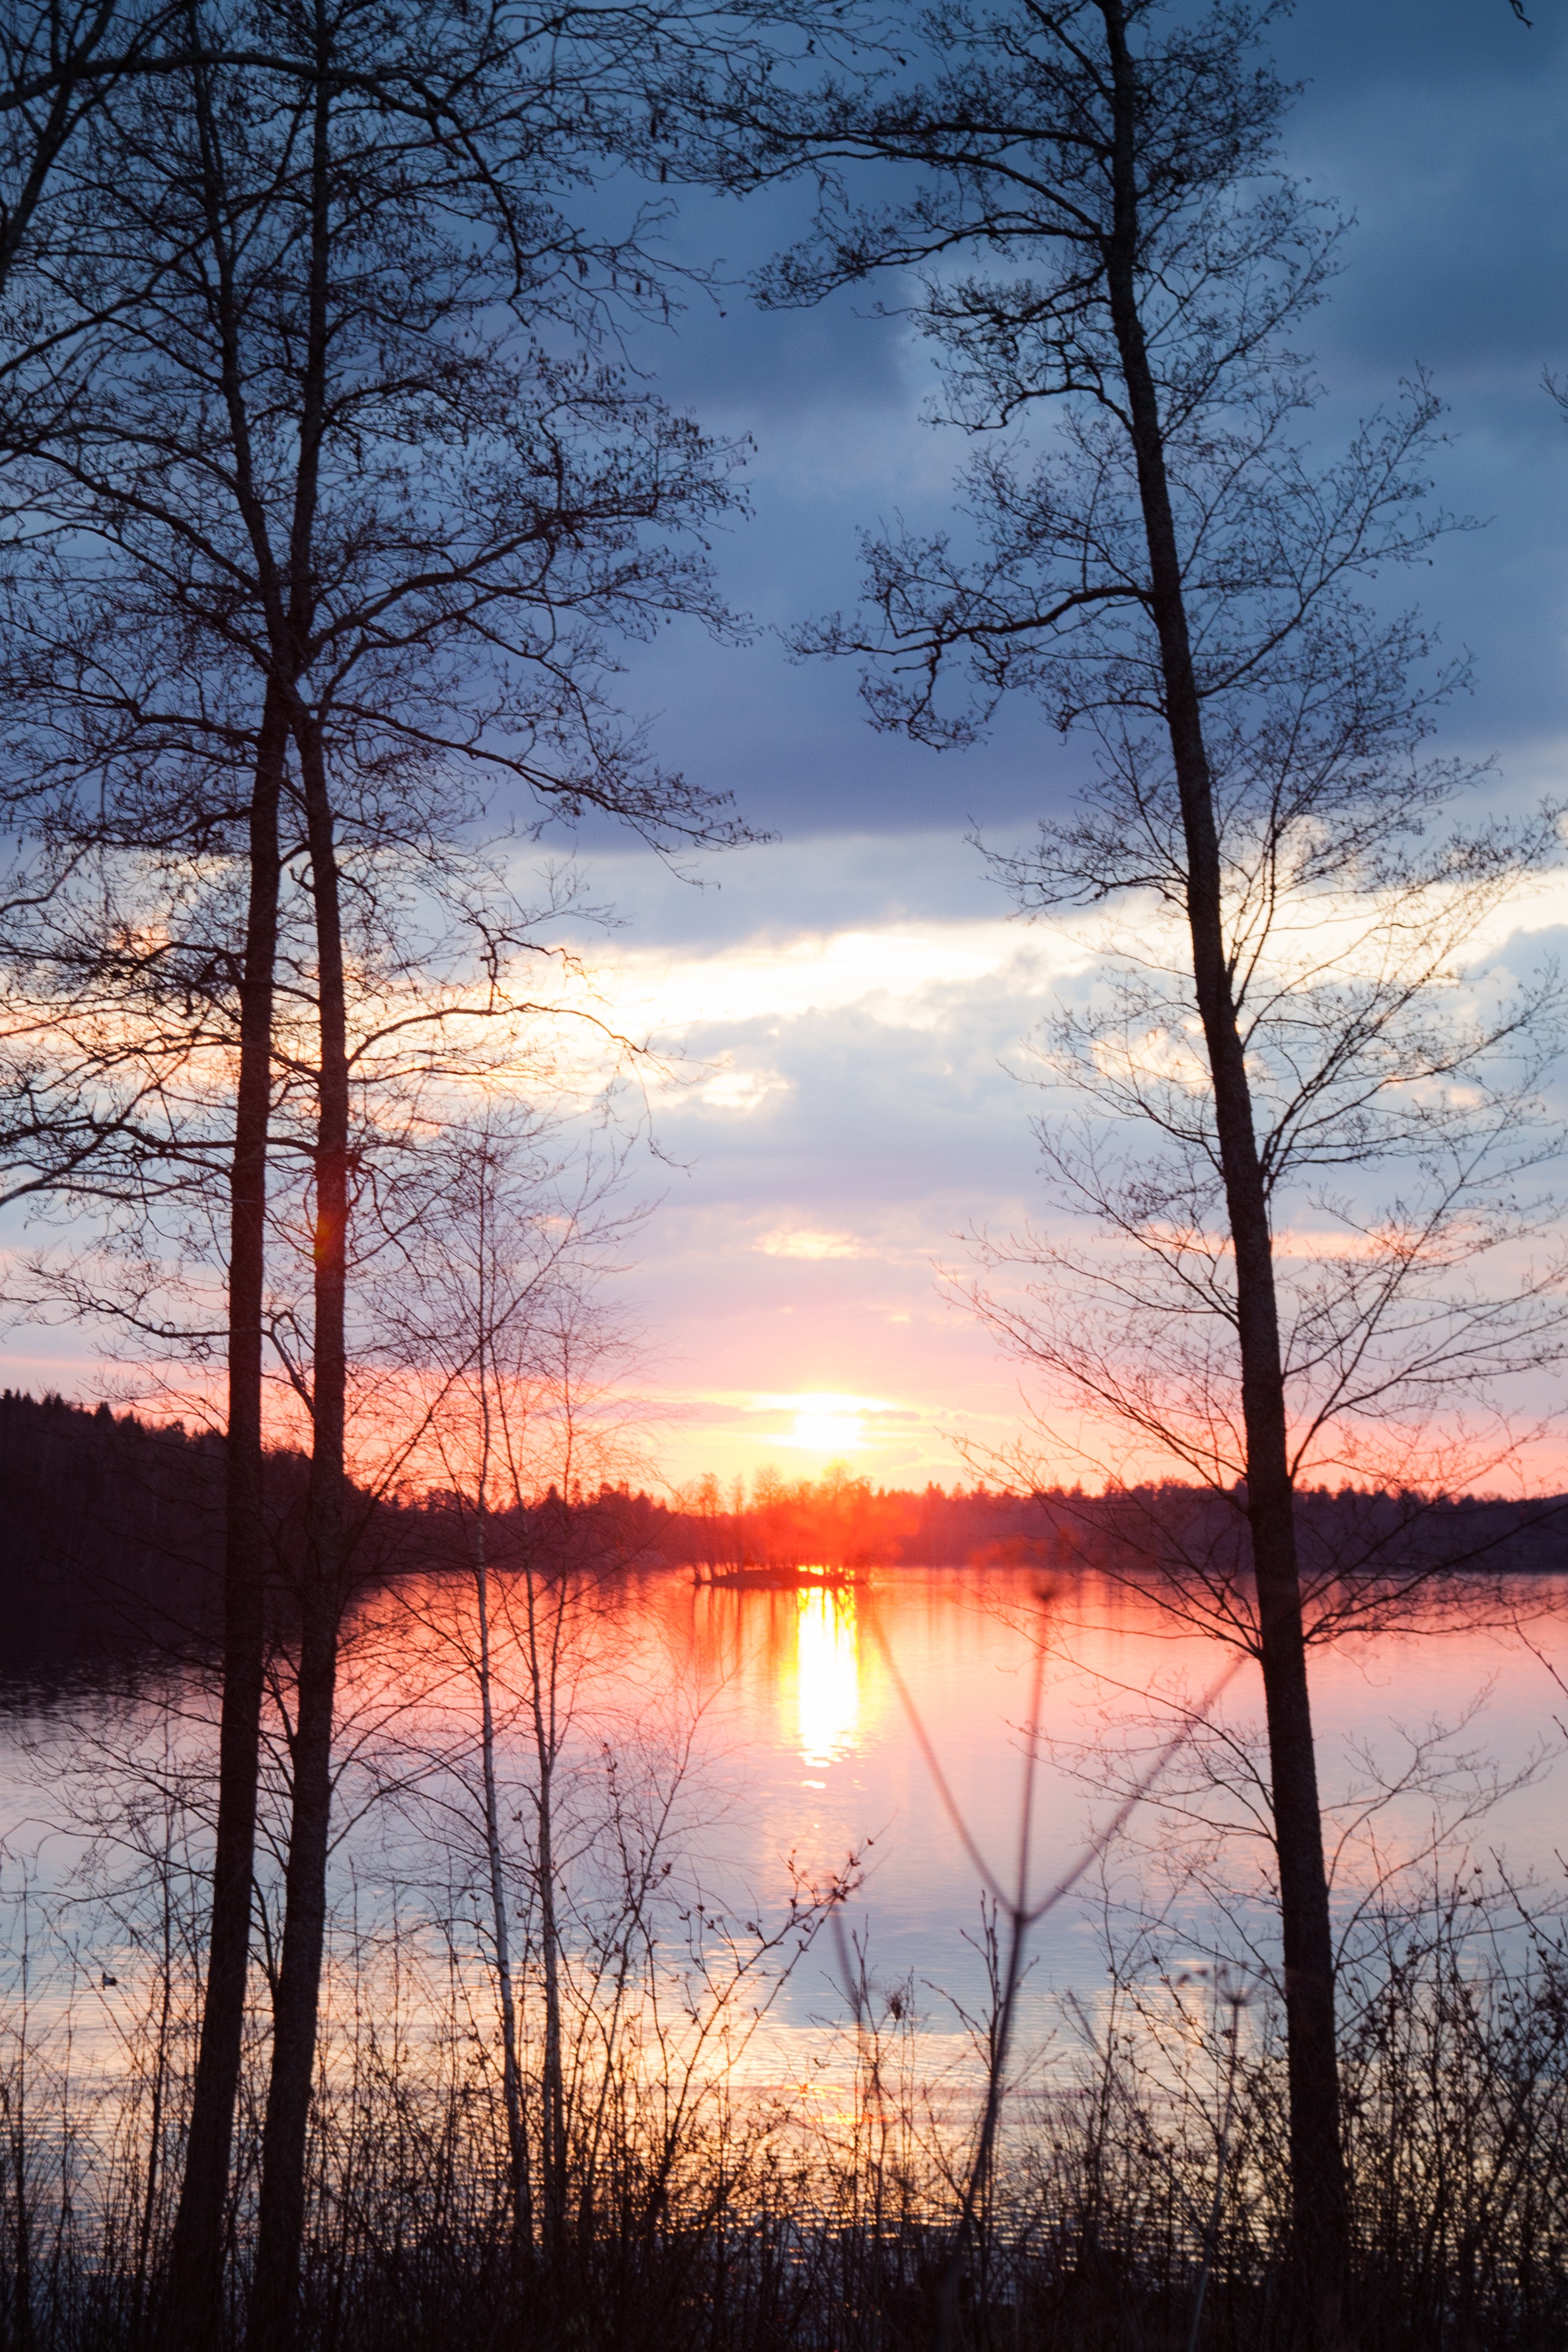
beach, landscape, tree, water, nature, grass, outdoor, branch, silhouette, winter, cloud, plant, sky, sun, sunrise, sunset, meadow, countryside, sunlight, morning, lake, dawn, atmosphere, dusk, idyllic, evening, rural, reflection, scenic, autumn, season, clouds, landscapes, beautiful, scene, finland, nobody, sunset landscape, beautiful landscape, atmospheric phenomenon, woody plant, vanaja